A-91

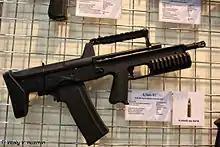
A-91 displayed with its grenade launcher, below the front barrel.

One of the most notable features of the A-91 is its integrated under-barrel grenade launcher, designed to fire standard 40mm grenades such as the VOG-25. The launcher has a range of up to 400 meters. The rifle also has a spent-case ejection system that ejects casings forward, preventing interference with the user's face or arms when firing from the left shoulder.